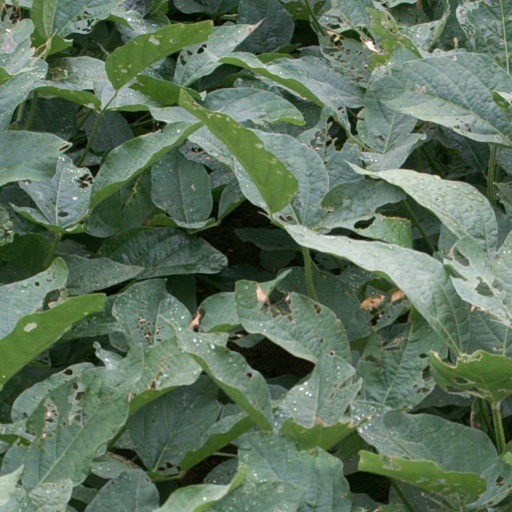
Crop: soybean